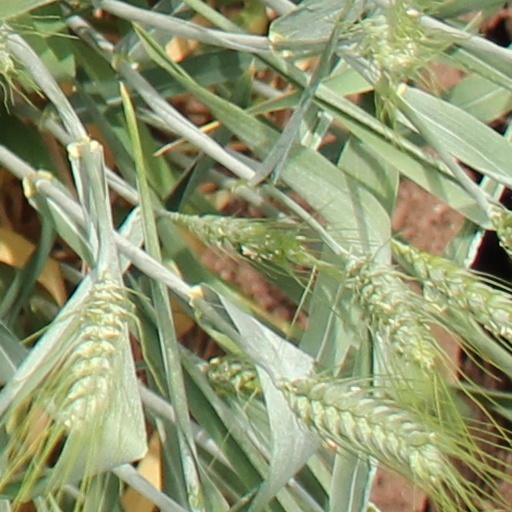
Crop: wheat